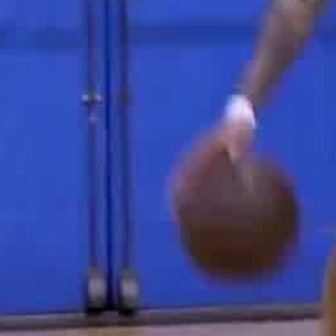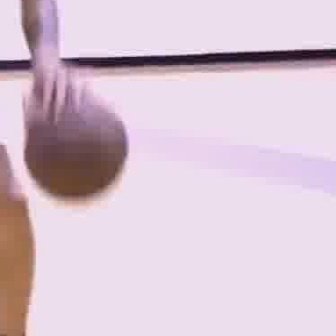
  Please identify the target specified by the bounding box [170,150,296,276] in the first image and locate it in the second image. Return the coordinates in [x_min,y_min,x_max,y_max] format.
Answer: [18,95,125,202]